Autophradates

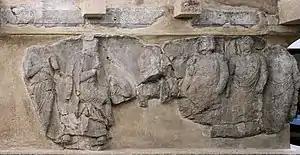
Achaemenid Satrap Autophradates with visitors, on the Tomb of Payava, circa 375 BCE. "Satrap Autophradates" is mentioned on the inscription on top of the frieze.

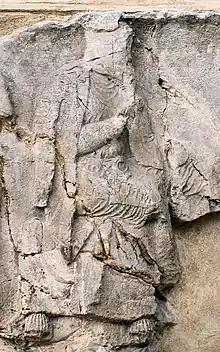
Satrap Autophradates sitting for an audience, on the Tomb of Payava, circa 375 BCE. "Satrap Autophradates" is mentioned on the inscription above the frieze.

Autophradates appears as a seated satrap in audience on the tomb of the Lycian dignitary Payava, now visible in the British Museum. Arthur Hamilton Smith in the British Museum catalogue describes the scene as follows: